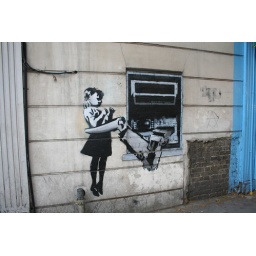
This is in Finsbury near Exmouth market - very near the huge mount pleasent post office.